Alentejo

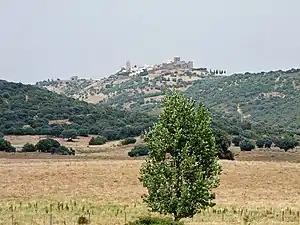
The Castle of Monsaraz can be seen from afar.

The area is commonly known as the "breadbasket" of Portugal, a region of vast open countryside with undulating plains and rich fertile soil. With very few exceptions, all the major towns are mainly reliant on agriculture, livestock, and forestry. There are several types of traditional cheeses, wines, and smoked hams and sausages made in the Alentejo region, including "Queijo Serpa", "Queijo de Évora", and "Queijo de Nisa" (PDO cheeses); "Vinho do Alentejo" and "Vinho do Redondo" (wines); and presunto (smoked ham). Marble, cork, olive oil, and mining industries are other important activities in the region and tourism is expected to have growth potential. The Alqueva Dam is an important irrigation and hydroelectricity generation facility that supports part of Alentejo's economy.